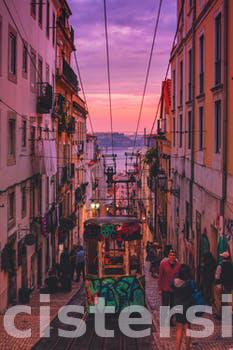
Label: Watermark